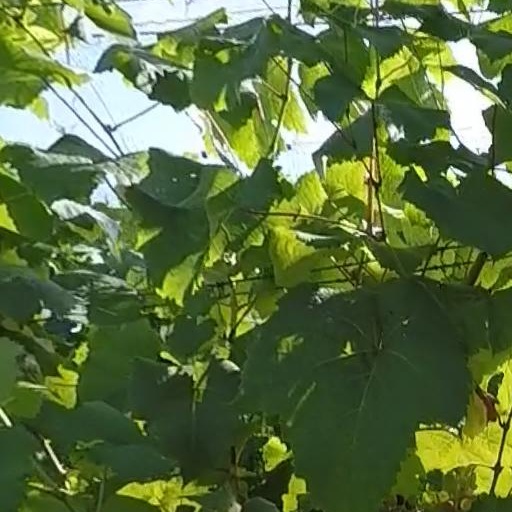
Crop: grape